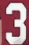
Number: 3